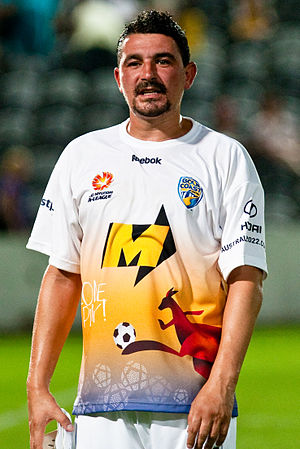
Charlie Miller
"Charles ""Charlie"" Miller er en skotsk tidligere fodboldspiller. Han spillede én kamp for det skotske landshold, en venskabskamp mod Polen i 2001.